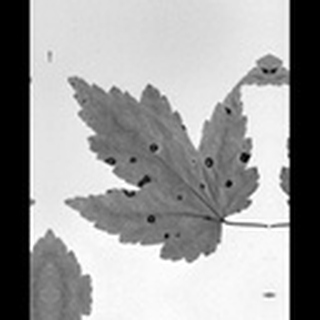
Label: cotton_target_spot